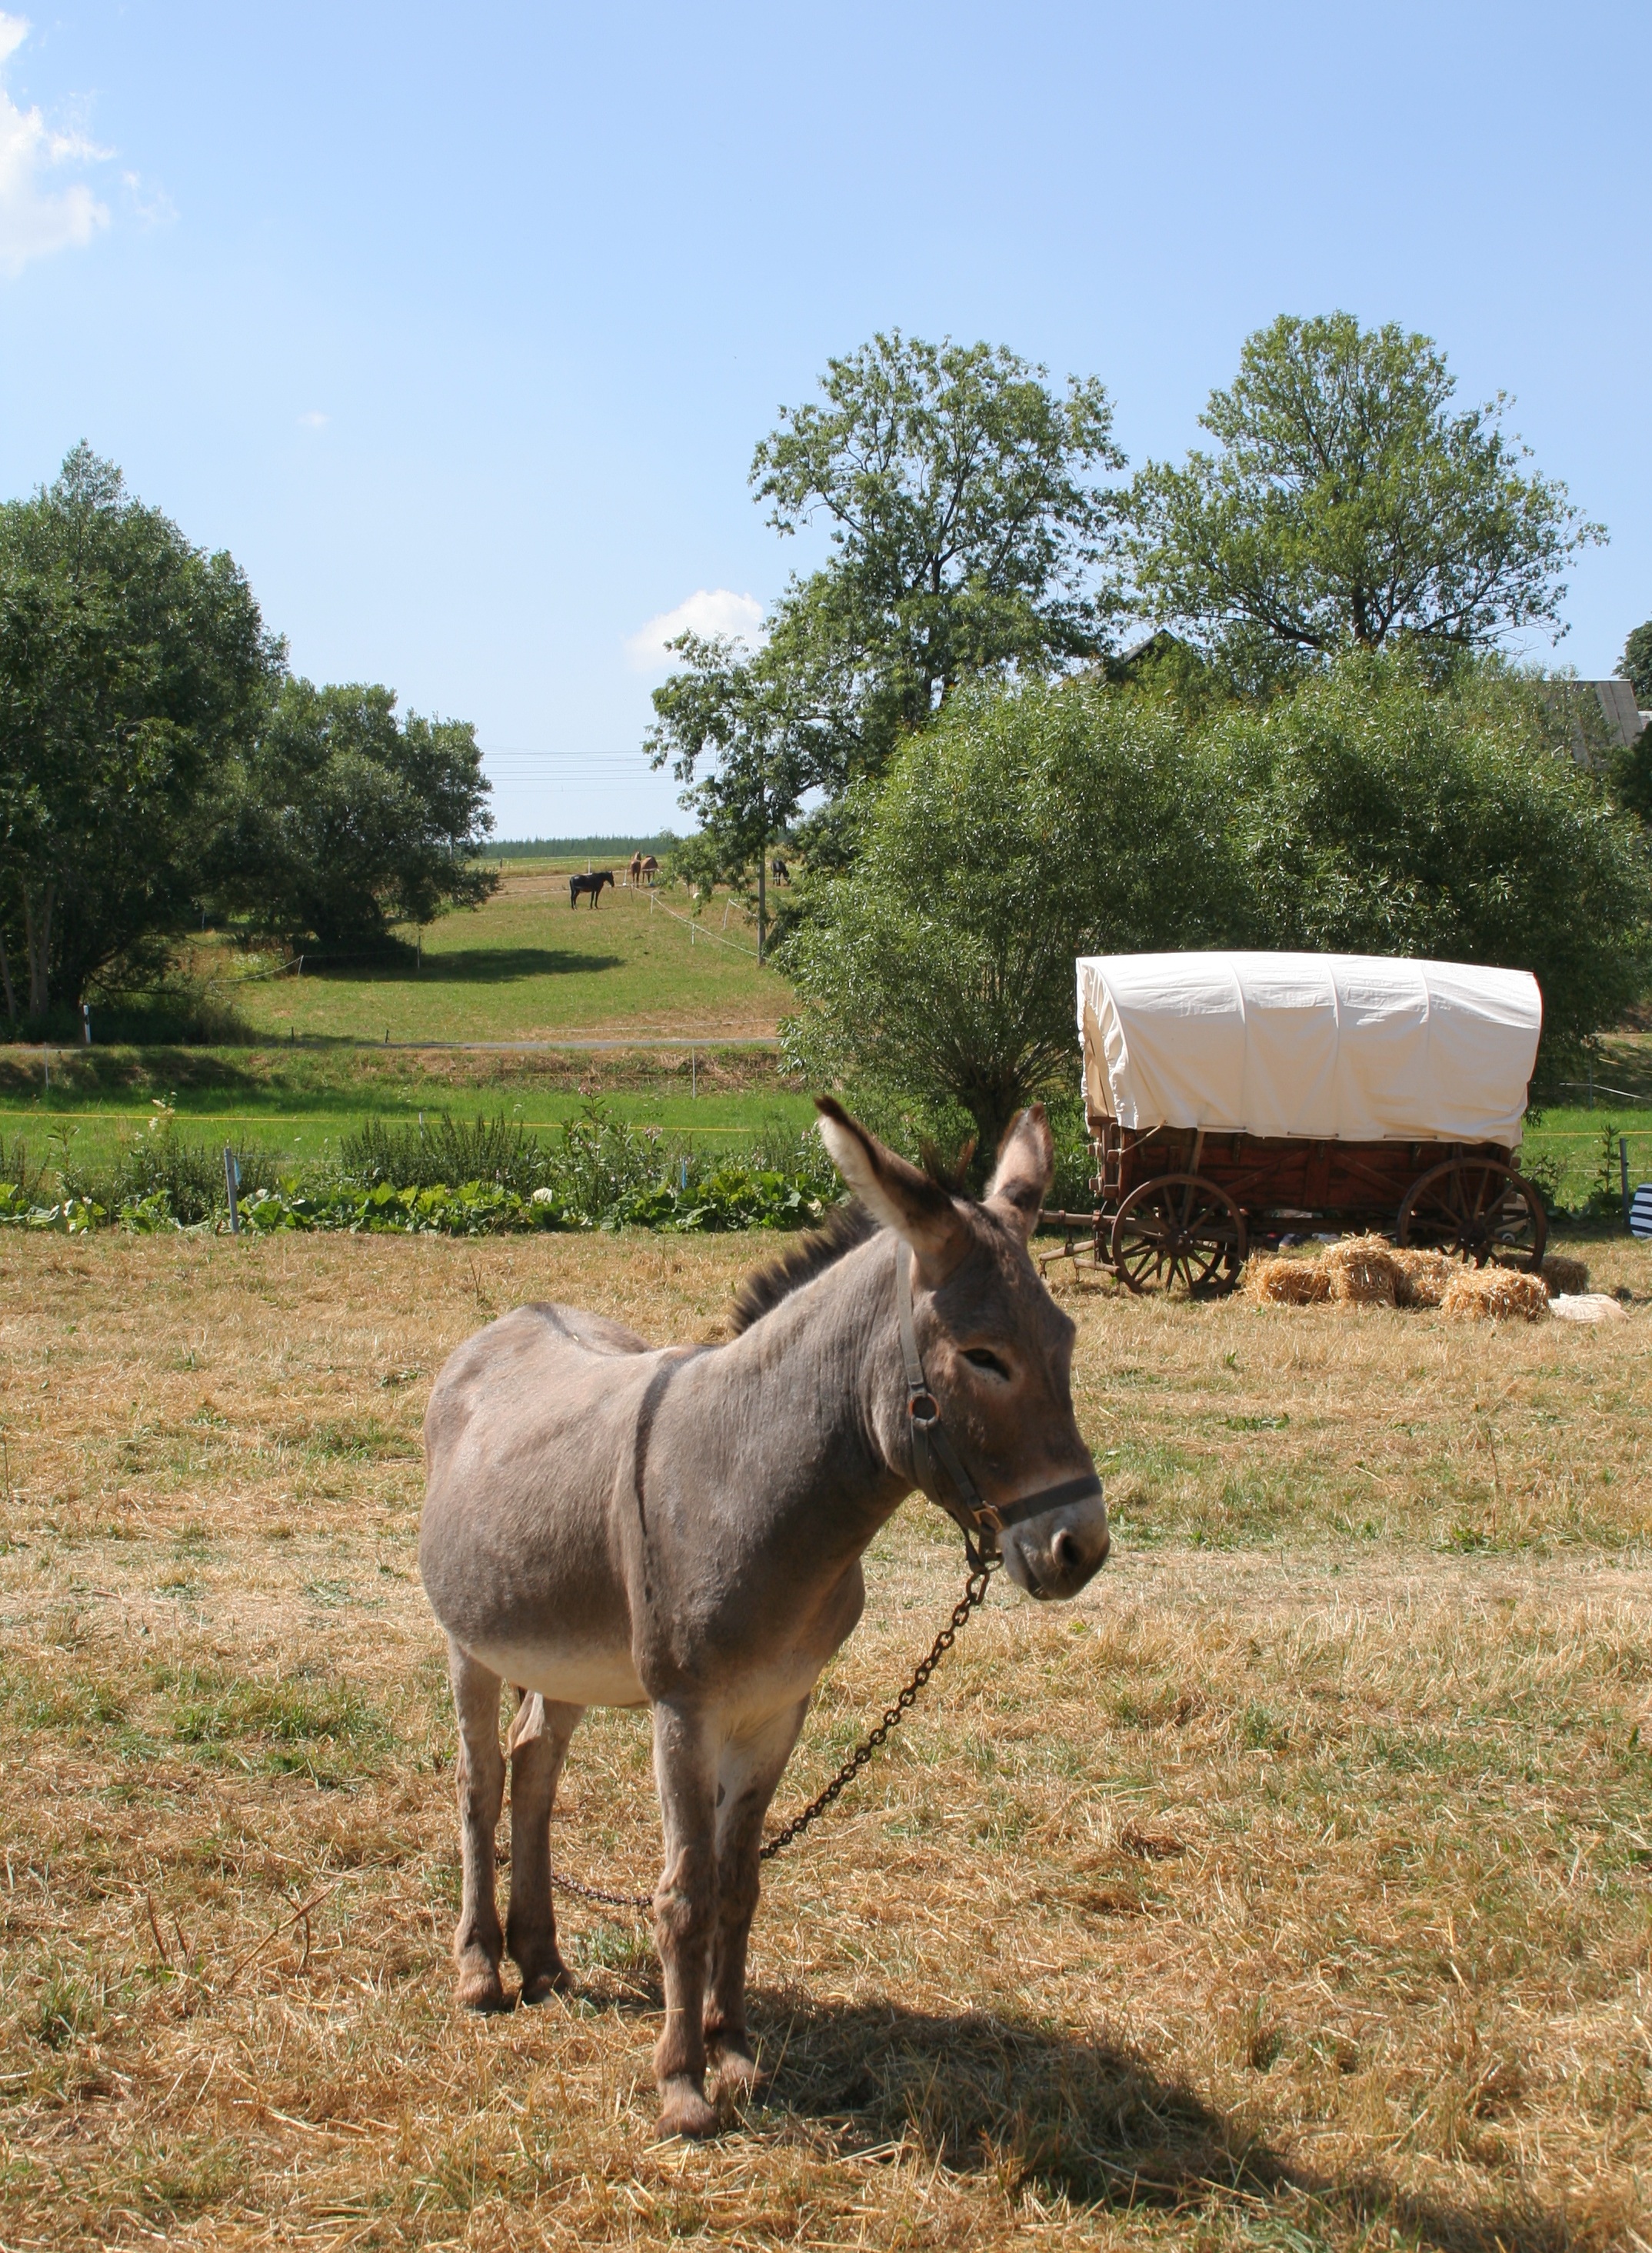
grass, farm, meadow, pasture, grazing, ranch, horse, mammal, fauna, donkey, ass, mare, animal world, pack animal, covered wagon, horse like mammal